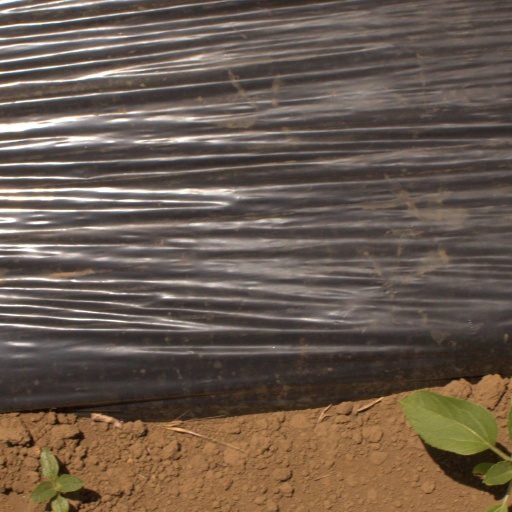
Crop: Jerusalem artichoke